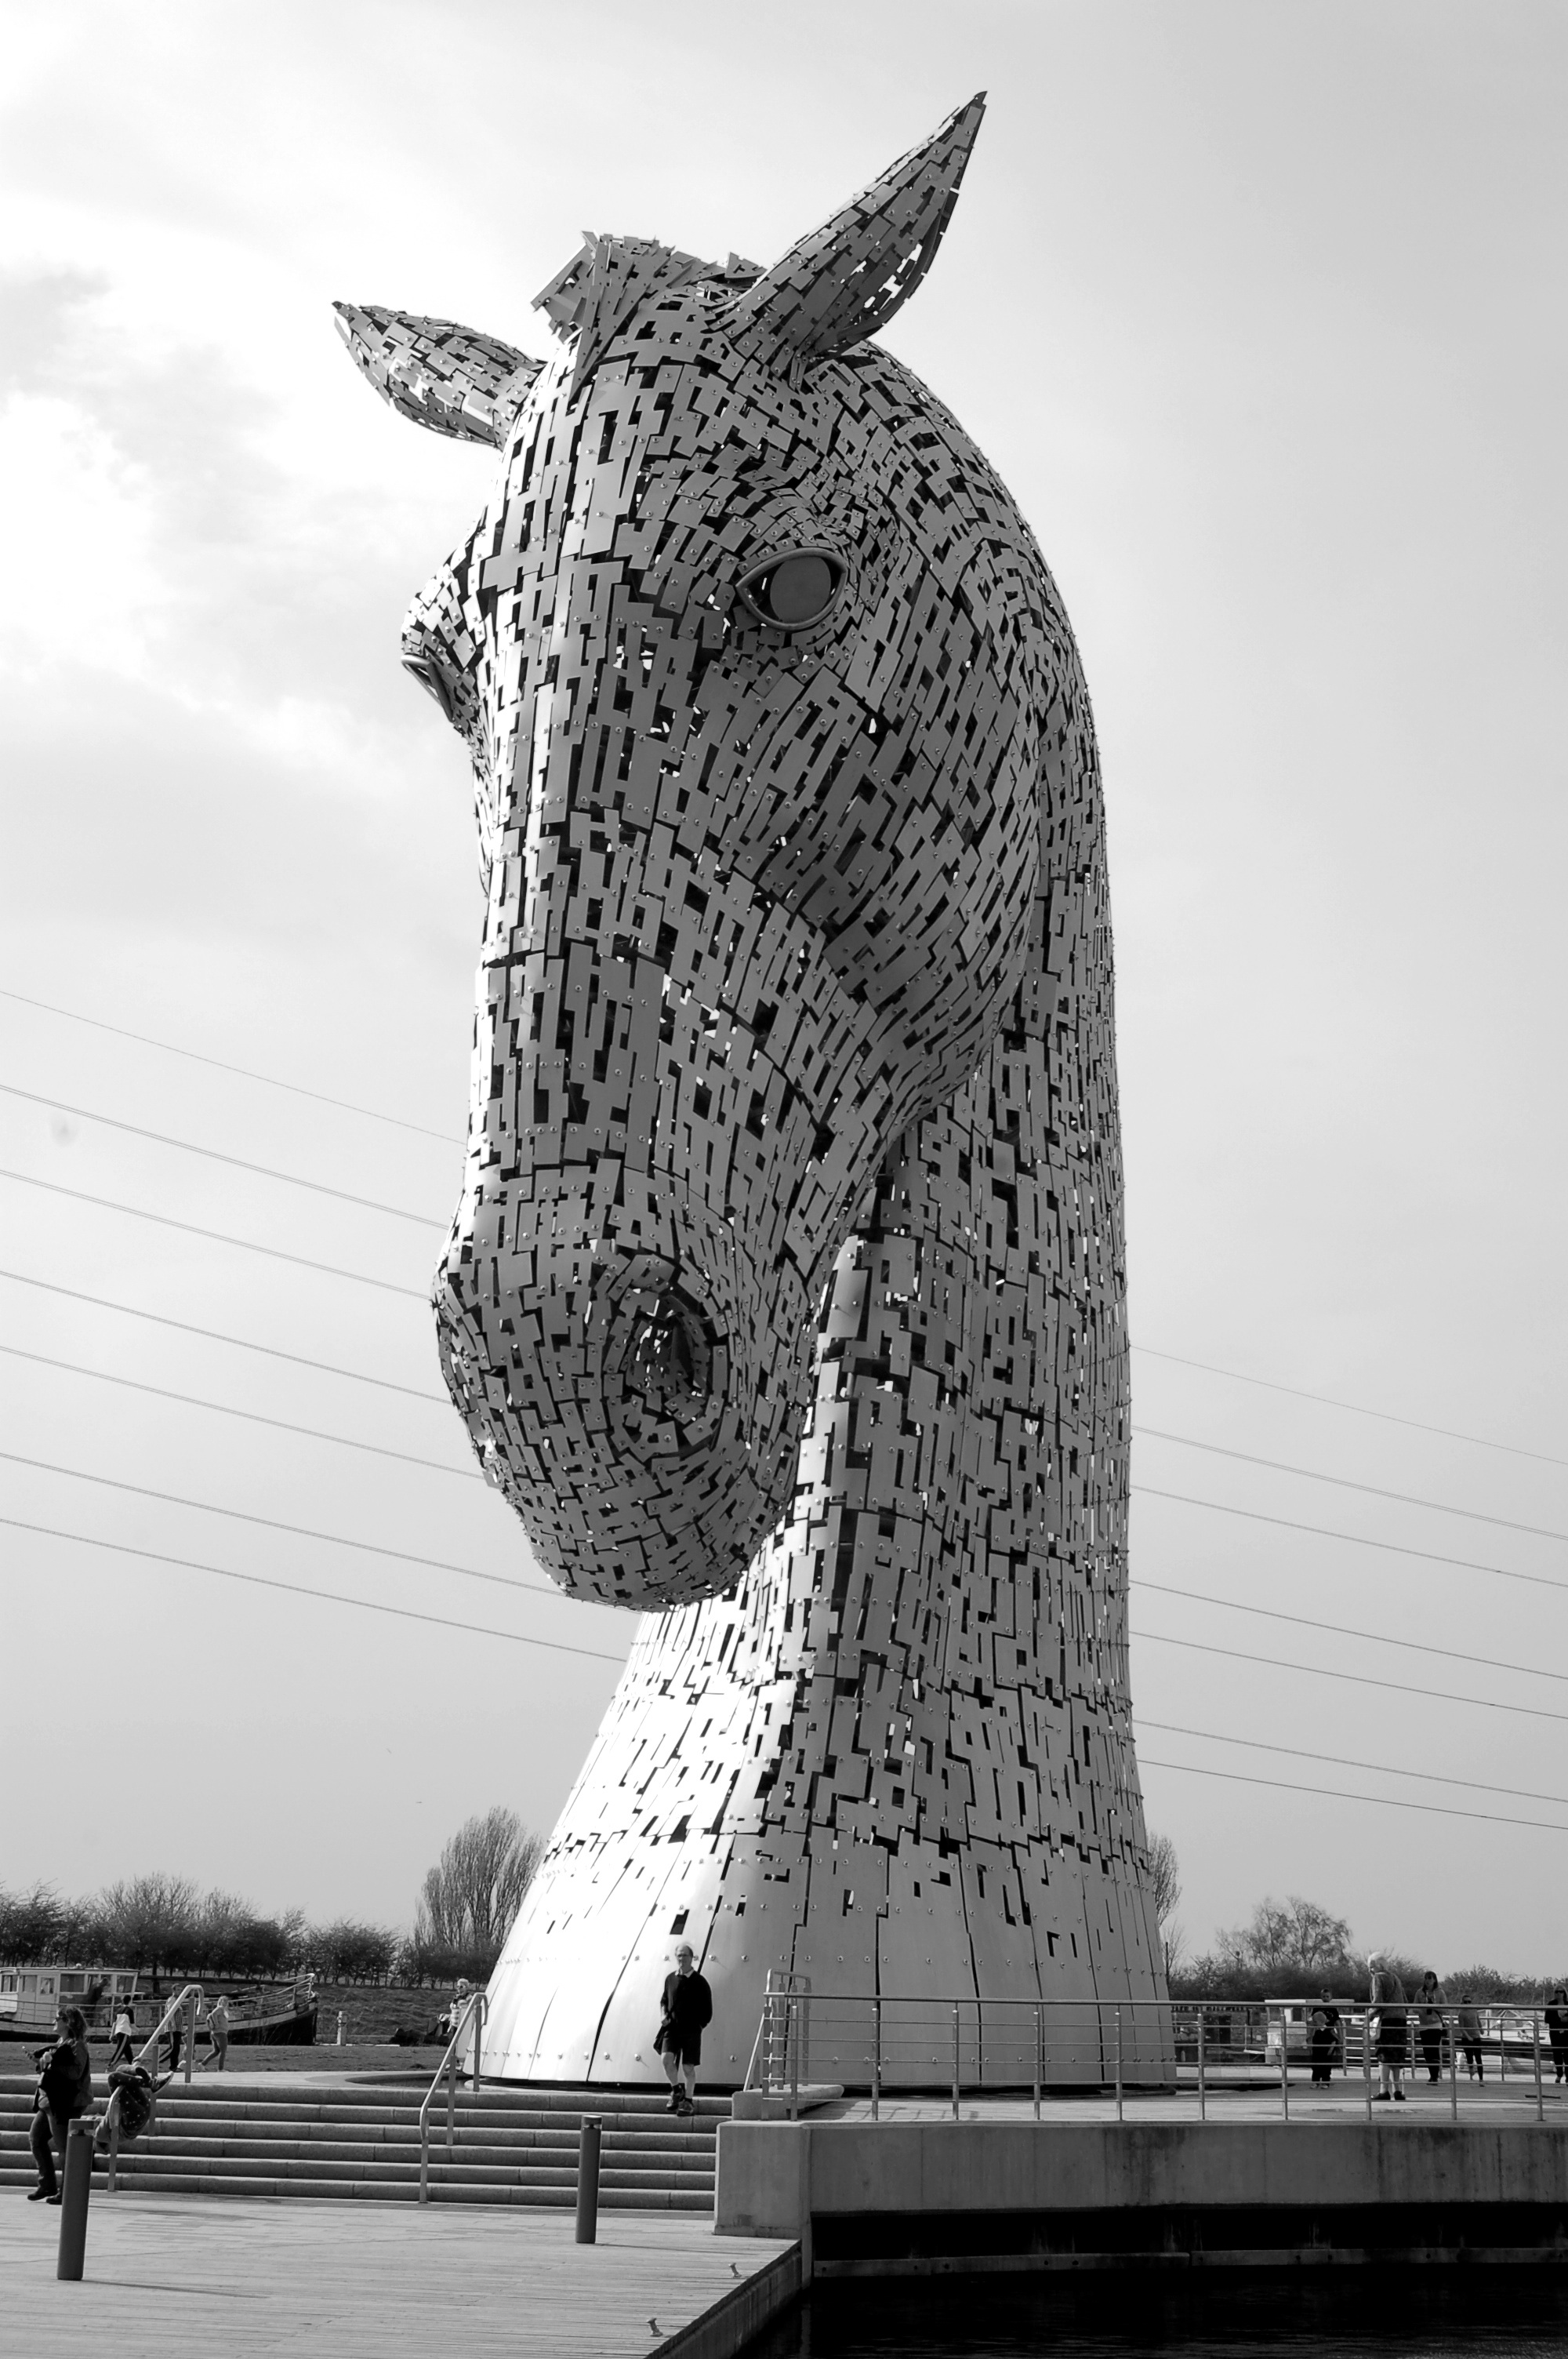
black and white, white, monument, statue, landmark, monochrome, gargoyle, sculpture, art, monochrome photography